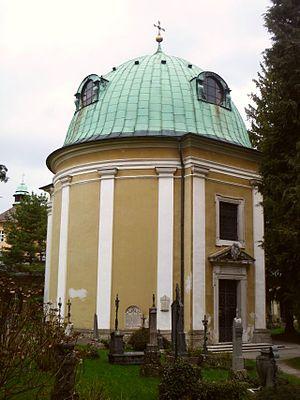
Le cimetière Saint-Sébastien est un cimetière historique de Salzbourg en Autriche. Il est attenant à l'église Saint-Sébastien de Salzbourg et servait de cimetière aux morts de l'hospice des frères de la fraternité Saint-Sébastien et notamment des pestiférés, puis il est devenu un cimetière de la bonne société de Salzbourg. Il est bordé d'arcades sur le modèle des cimetière italiens. On y trouve entre autres la tombe de la veuve de Mozart, celle de Paracelse et du prince-archevêque Wolf Dietrich de Raitenau.